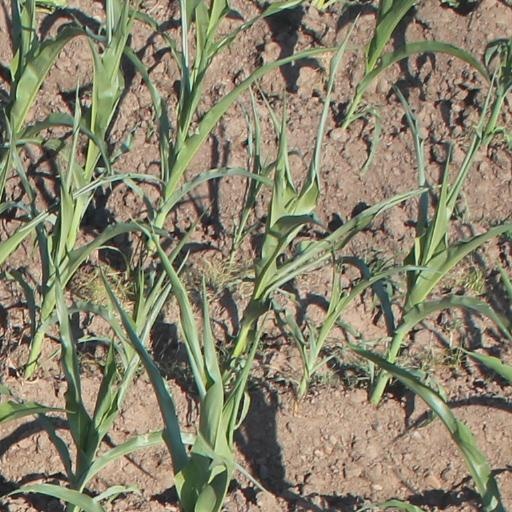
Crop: maize; corn